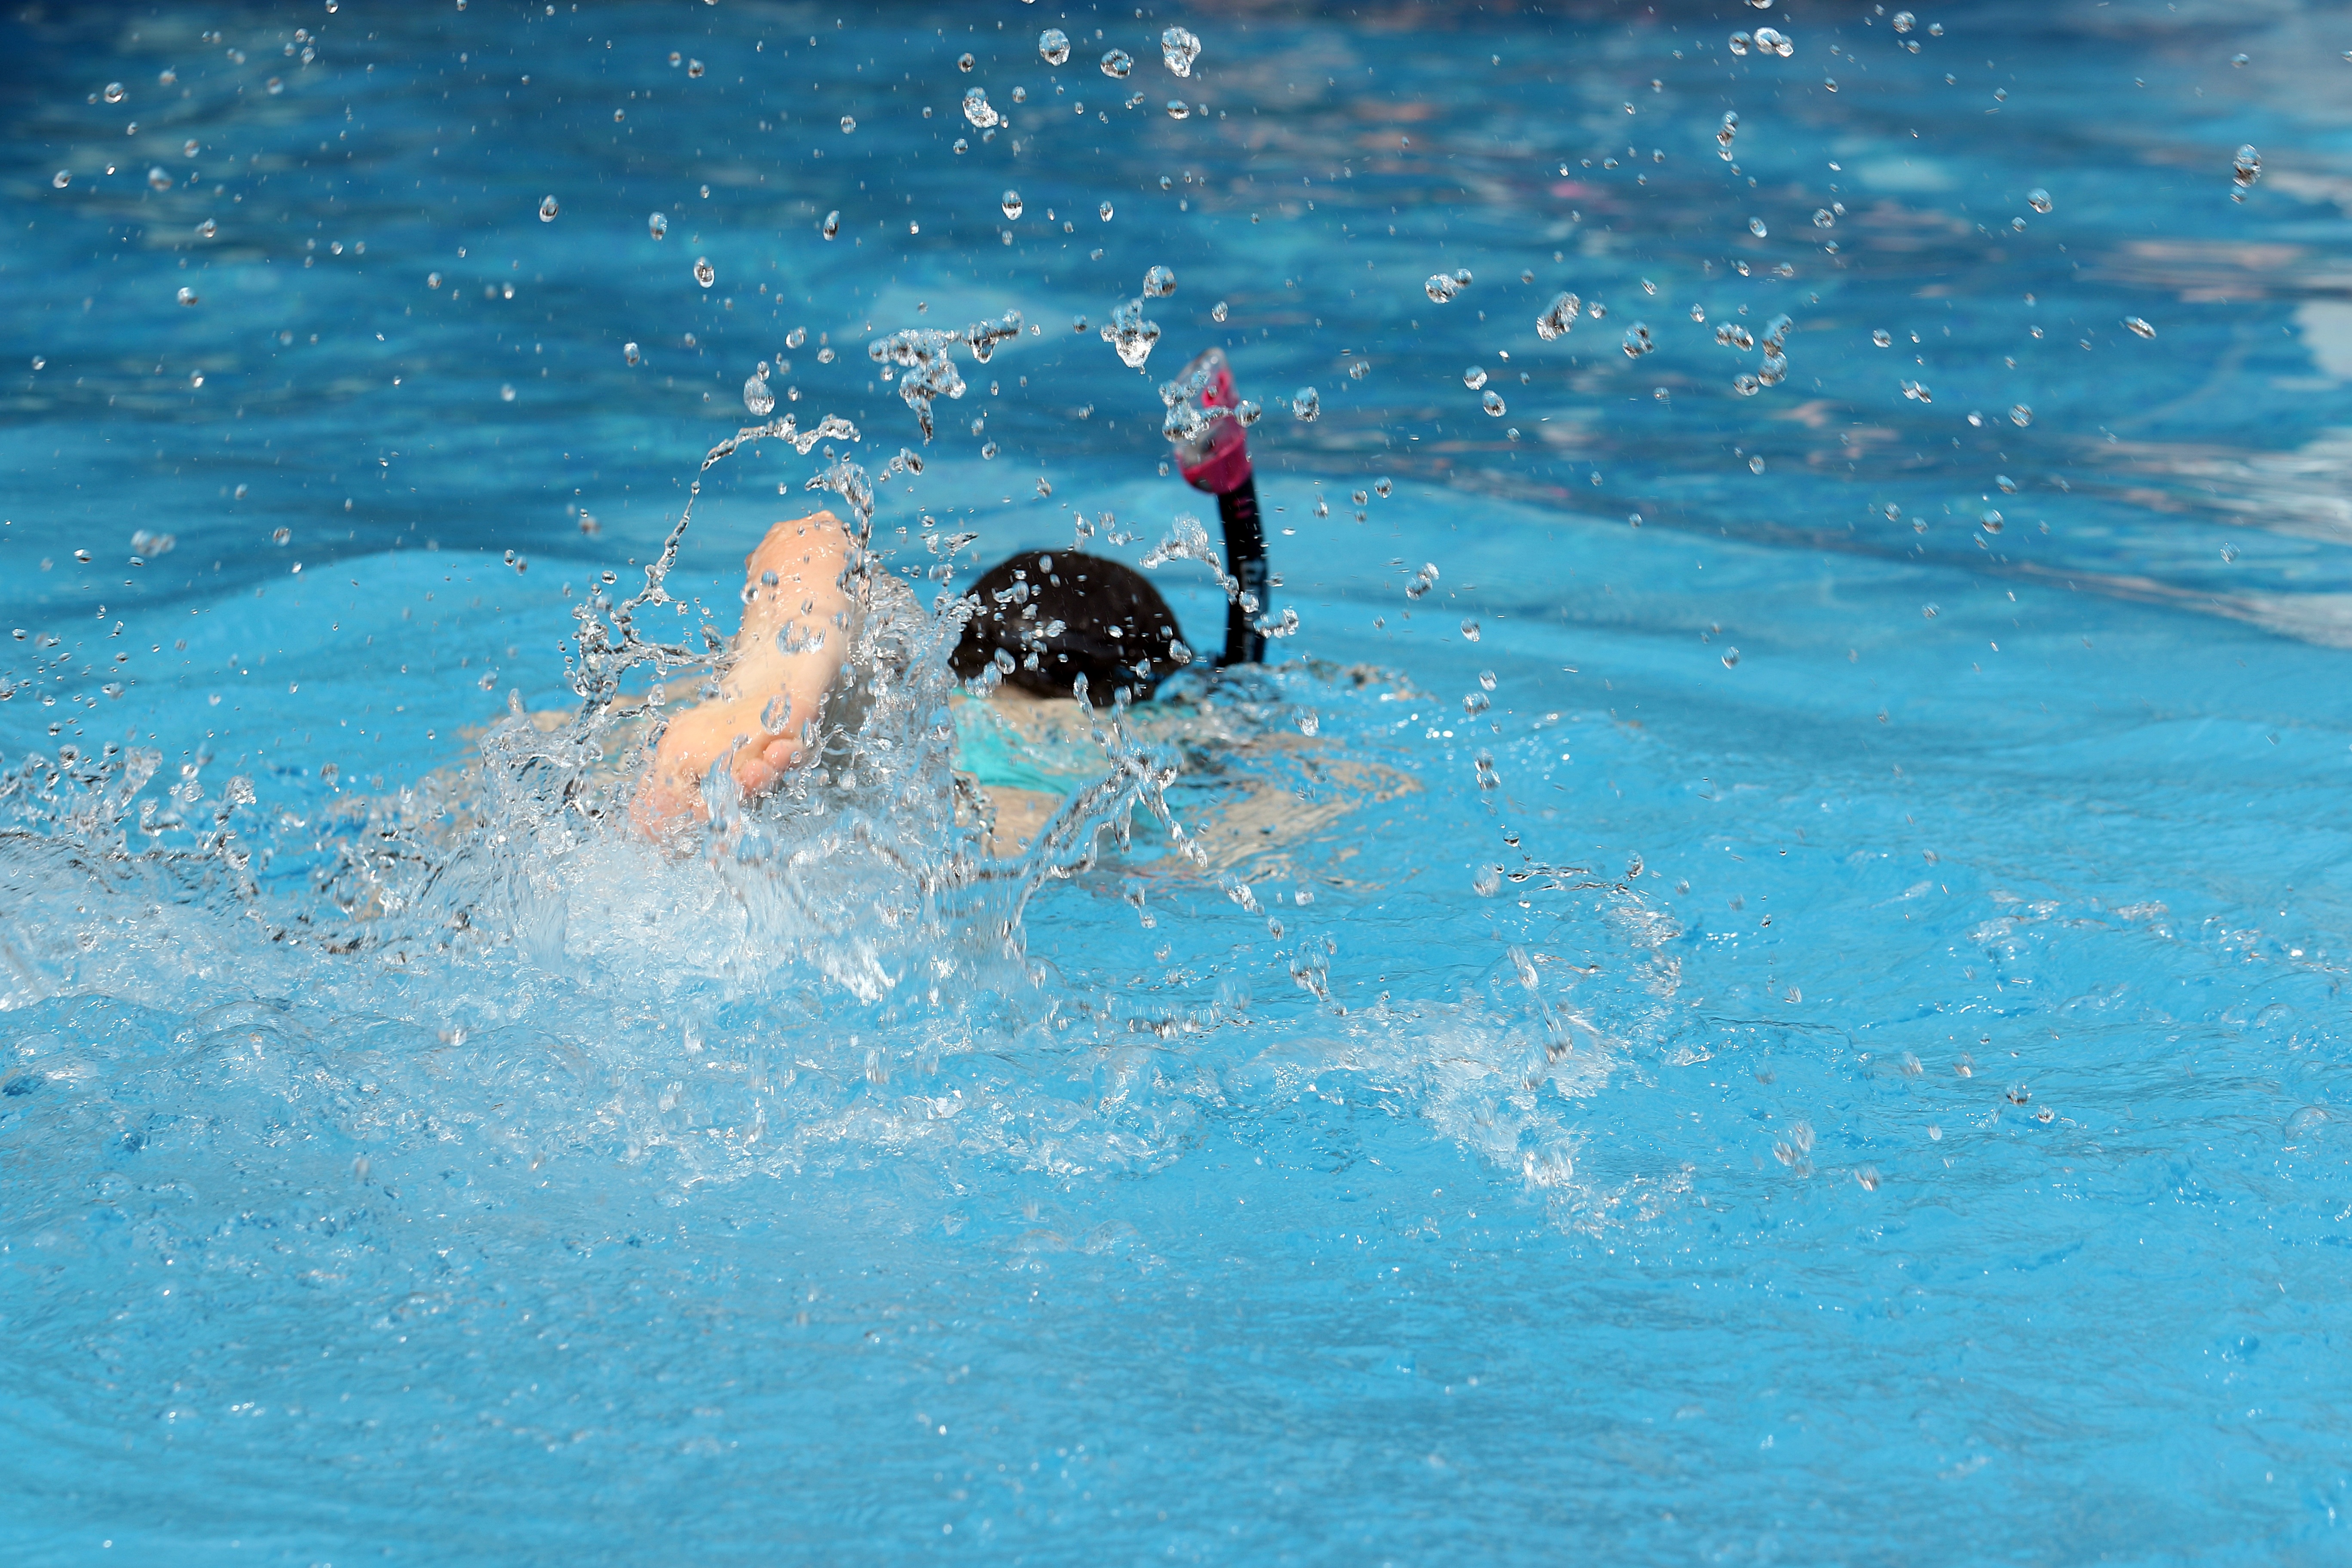
water, summer, recreation, diving, pool, swim, holiday, blue, swimming, swimmer, bathe, fun, relaxation, sports, holidays, accessories, water sport, swimming goggles, outdoor recreation, wind wave, individual sports, freestyle swimming